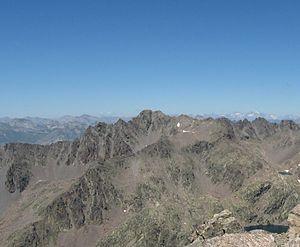
Le mont Ténibre est un sommet des Alpes situé au sein du massif du Mercantour-Argentera, à la frontière entre le département français des Alpes-Maritimes et la région italienne du Piémont. Il culmine à 3 031 mètres d'altitude.
La Clapière est un glissement de terrain situé en France, dans les Alpes-Maritimes. Ayant connu des pointes de vitesse à 1,5 mètre par an dans les années 1980, il est l'un des mouvements de terrain les plus rapides au monde, actuellement le plus important d'Europe avec un volume de 50 millions de mètres cubes et l'un des plus étudiés. Le glissement soudain du versant dans la vallée de la Tinée provoquerait la formation d'un lac qui noierait le village tout proche de Saint-Étienne-de-Tinée et constituerait une grave menace pour les populations et les infrastructures en aval en cas de rupture de ce barrage naturel. Pour éviter ce scénario, un tunnel de dérivation de la Tinée a été construit.